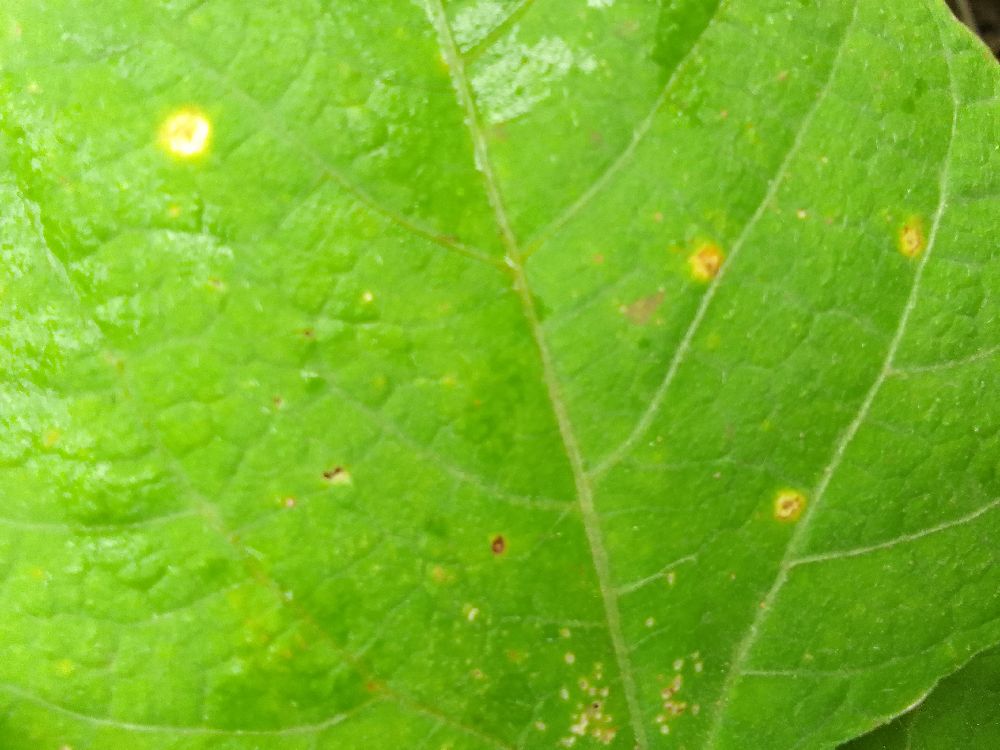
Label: rust